Sailor Jupiter

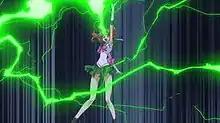
Sailor Jupiter using "Sparkling Wide Pressure" in "Sailor Moon Crystal"

Makoto is portrayed as unusually strong for a teenage girl, but like the other Sailor Guardians, she must transform in order to gain access to her celestial powers. She transforms into a Sailor Guardian by raising a special device (pen, bracelet, wand, or crystal) into the air and shouting a special phrase, originally "Jupiter Power, Make-up!" As she becomes more powerful and obtains new transformation devices, this phrase changes to evoke Jupiter Star, Planet, or Crystal Power. In both anime, Sailor Jupiter's transformation sequence evolves slightly over time, whether to update the background images or to accommodate changes to her uniform or a new transformation device, but they all involve electric charges forming an atom path which encircles her body.